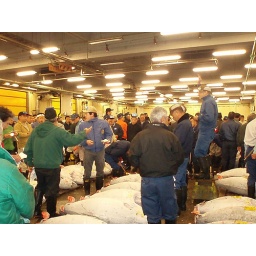
Tsukiji fish market is world's largest wholesale fish market situated in central tokyo near sumida river. It was build at 1923